Scrip

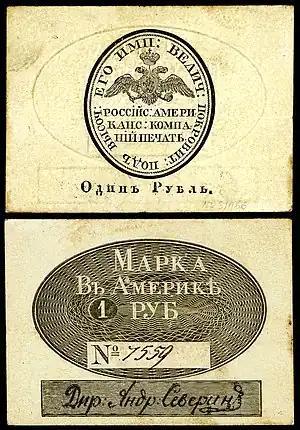
Alaskan parchment scrip of the Russian-American Company (1 ruble), from between 1826 and 1858.

A scrip (or "chit" in India) is any substitute for legal tender. It is often a form of credit. Scrips have been created and used for a variety of reasons, including exploitative payment of employees under truck systems; or for use in local commerce at times when regular currency was unavailable, for example in remote coal towns, military bases, ships on long voyages, or occupied countries in wartime. Besides company scrip, other forms of scrip include land scrip, vouchers, token coins such as subway tokens, IOUs, arcade tokens and tickets, and points on some credit cards.